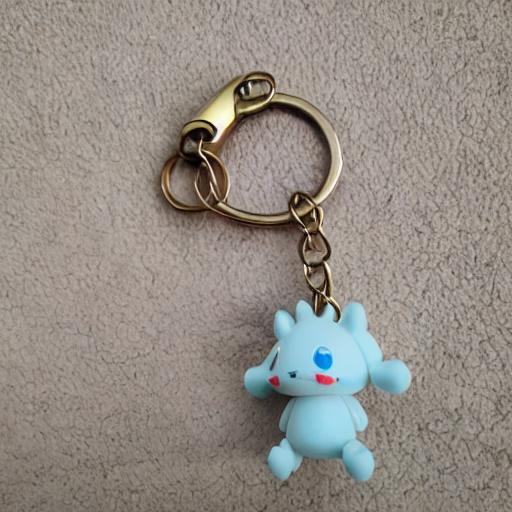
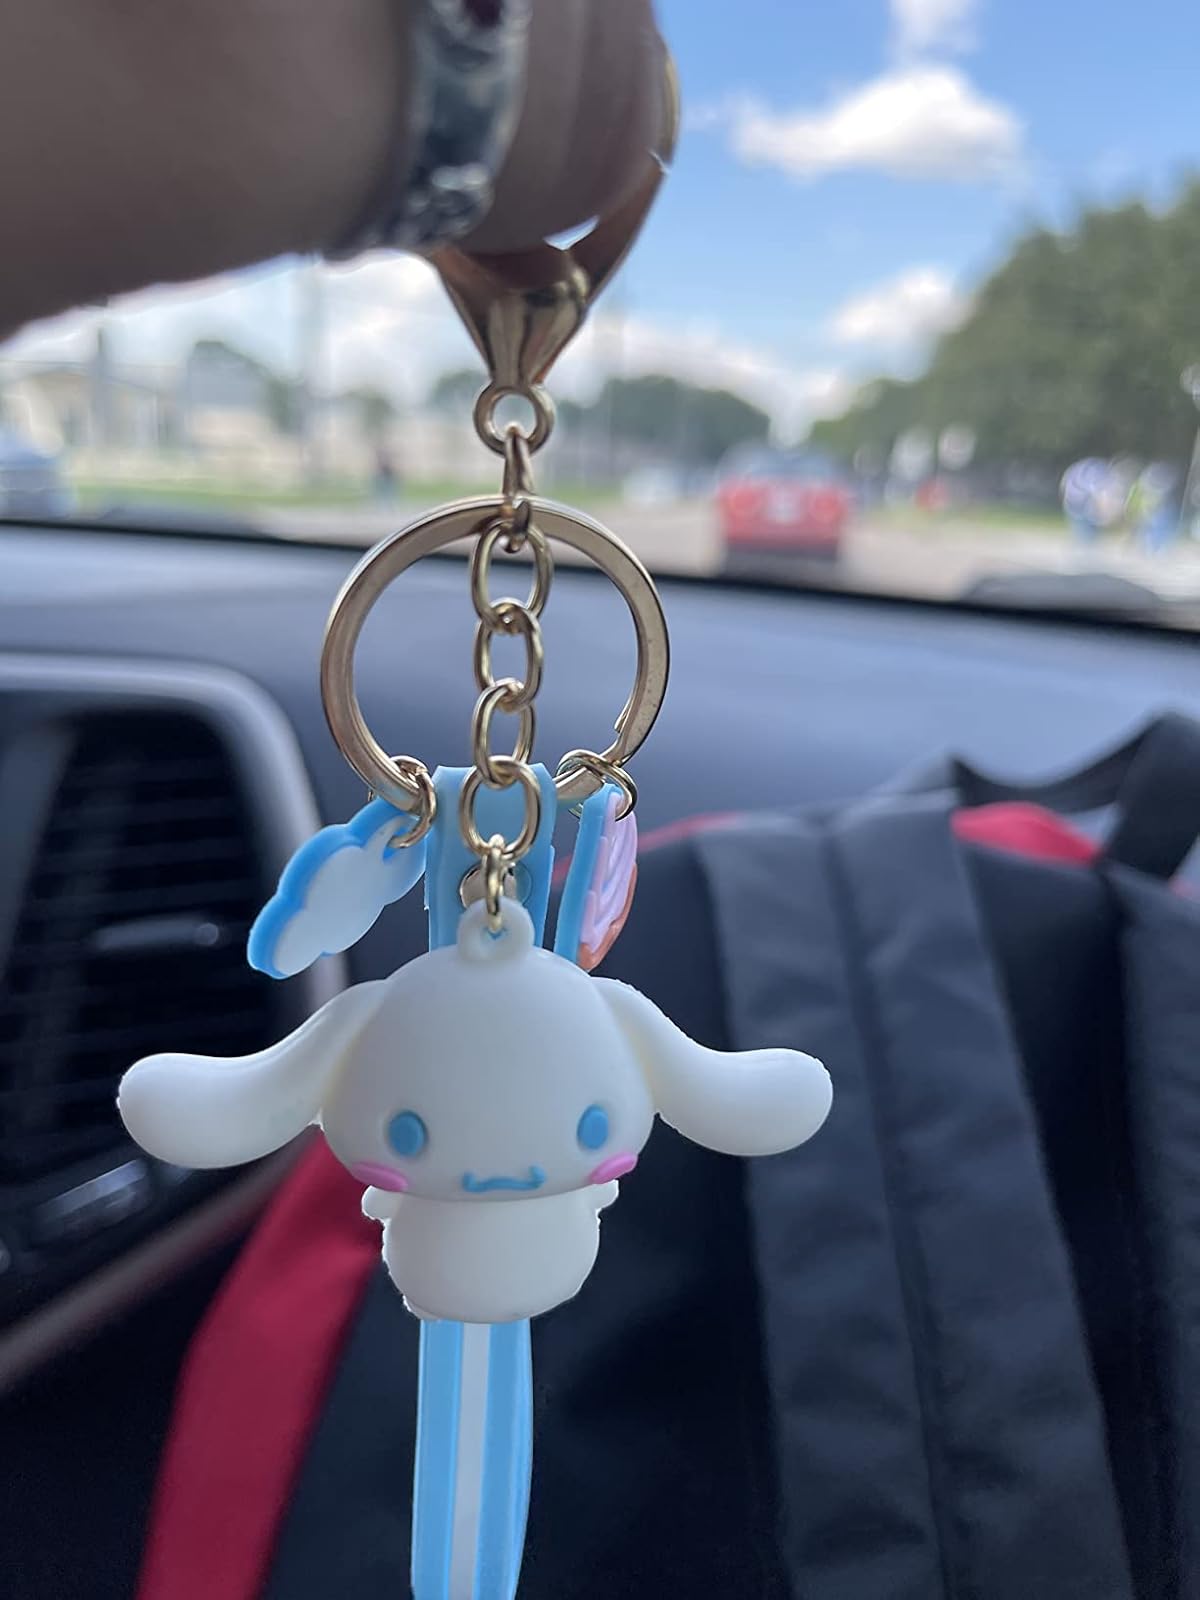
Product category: accessories_keychain
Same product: no